Travis Daniels

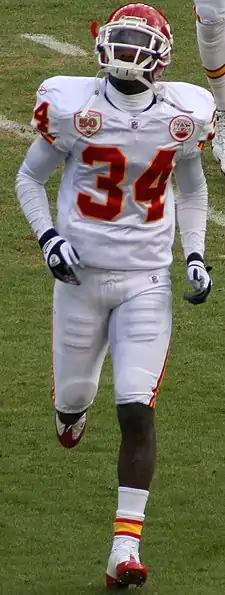
Daniels with the Kansas City Chiefs in 2010

Travis Antwon Daniels (born September 8, 1982) is an American former professional football cornerback. He was selected by the Miami Dolphins in the fourth round of the 2005 NFL draft. He played college football at Louisiana State.